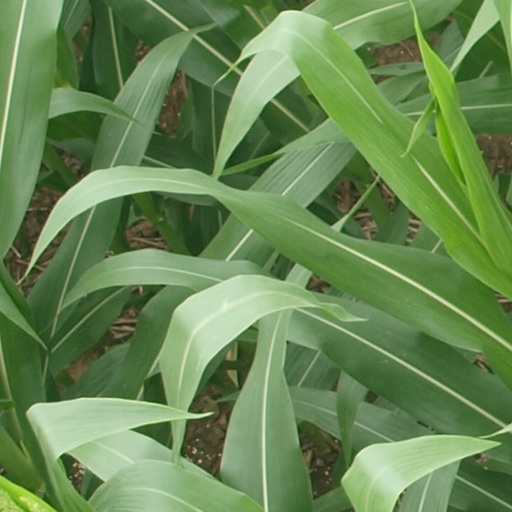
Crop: maize; corn